Donia Hamed

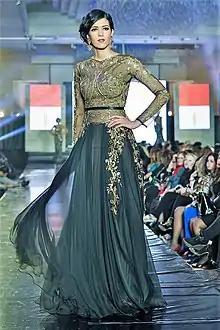
Hamed modeling Hany ElBehairy Haute Couture in 2014

Donia Hamed is an Egyptian model and beauty pageant titleholder. She was crowned Miss Egypt Universe 2010 and competed at Miss Universe 2010 and Miss World 2011, but remained unplaced at both events. She has another career in the stock market.